Lower Alloways Creek Township, New Jersey

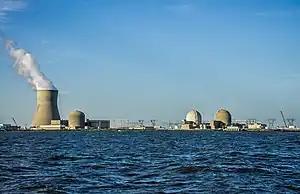
The Hope Creek (left) and Salem (right) nuclear power plants as seen from the Delaware River

According to the United States Census Bureau, the township had a total area of 72.53 square miles (187.84 km), including 45.31 square miles (117.35 km) of land and 27.22 square miles (70.49 km) of water (37.53%).